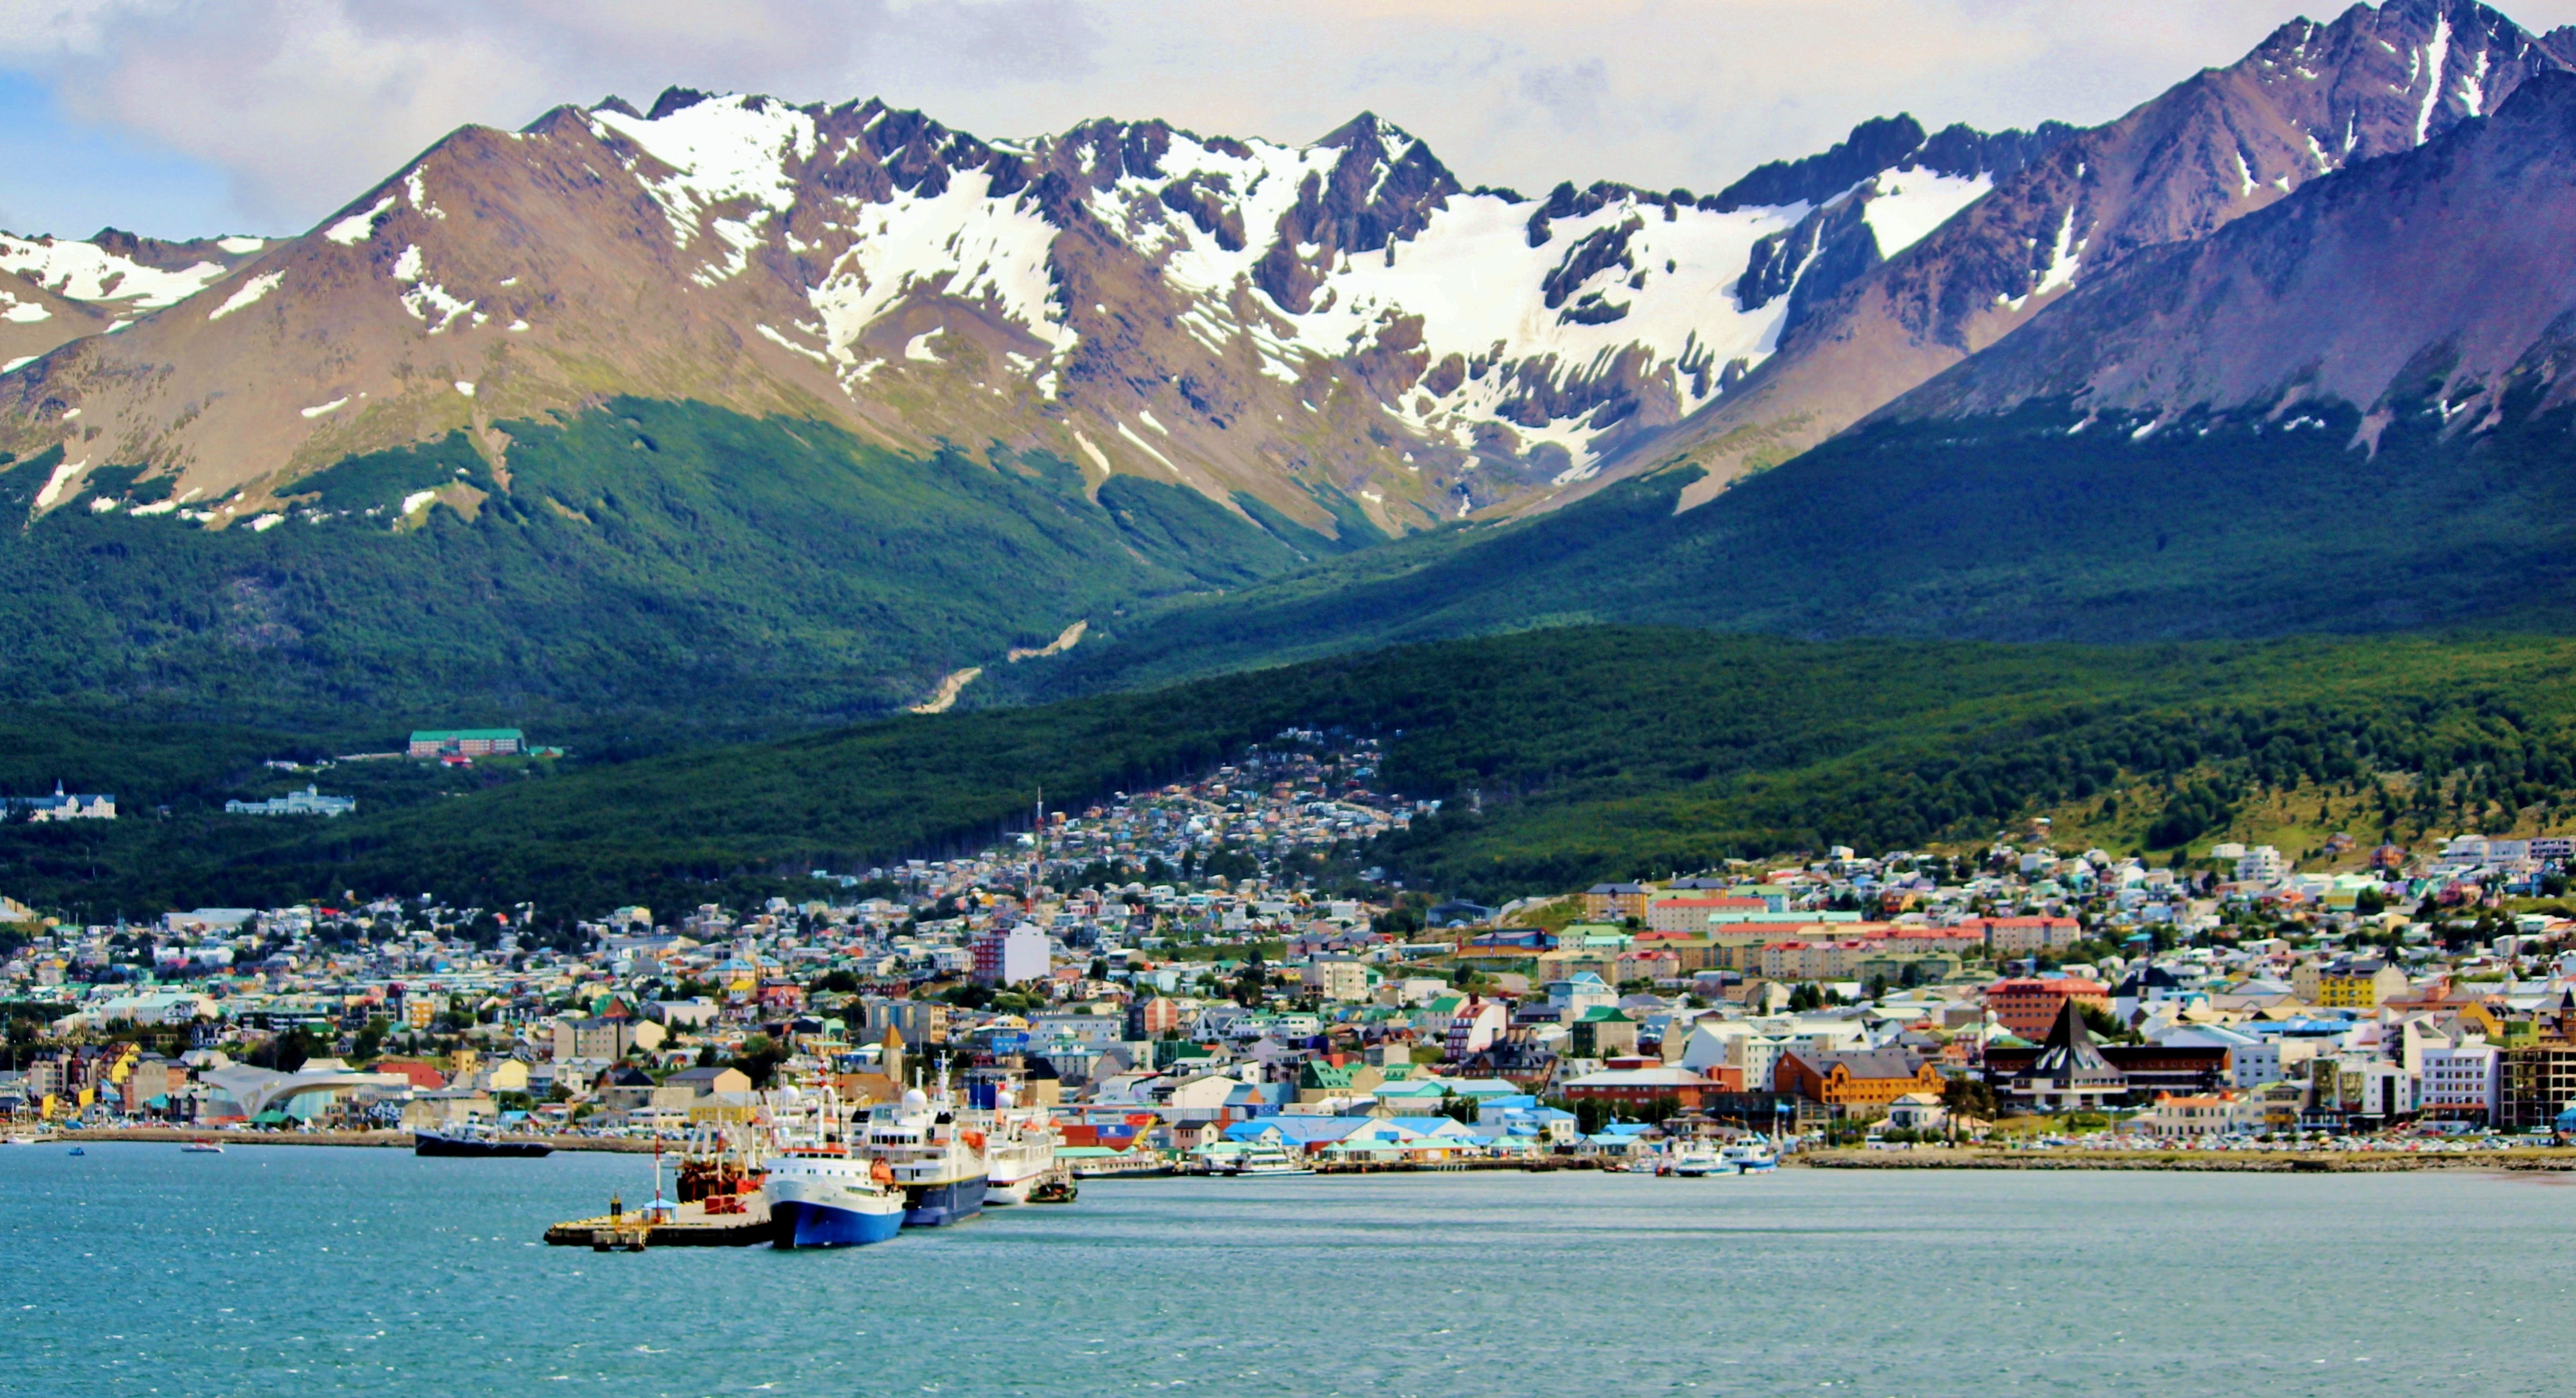
landscape, sea, coast, ocean, mountain, architecture, sky, shore, lake, coastal, mountain range, coastline, cliff, green, scenic, seascape, bay, blue, rocky, fjord, outside, alps, cliffs, beautiful, argentina, patagonia, landform, ushuaia, rugged cliff, geographical feature, glacial landform, mountains snow